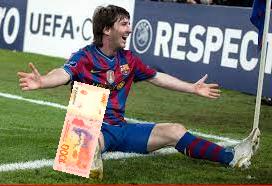
Denominación: 1000